Unnaipol Oruvan (2009 film)

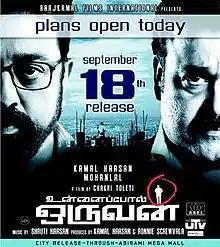
Theatrical release poster of Tamil version

Unnaipol Oruvan (also released internationally under the translated title Someone Like You) is a 2009 Indian action thriller film directed by Chakri Toleti in his directorial debut. It stars Mohanlal and Kamal Haasan in the lead roles. The film was simultaneously remade in Telugu as Eenadu with Venkatesh playing Mohanlal's role and is also dubbed in Malayalam as "Oru Budhanazcha". Both are the remakes of the 2008 Hindi film "A Wednesday!". Set in Chennai and Hyderabad in the Tamil and Telugu versions respectively, the film depicts the confrontation between an anonymous caller who has planted bombs in the city and wants four terrorists to be released, and a police commissioner who tries to hunt him down.